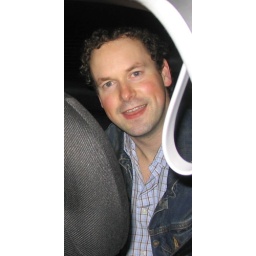
in the back seat of dee's car